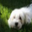
Label: dog